Ricardo Lancaster-Jones y Verea

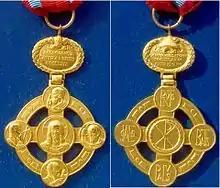
Papal Lateran Cross.

Ricardo Lancaster-Jones y Verea is mentioned by Heriberto García Rivas (1971) among the notable authors of the late 20th century in Mexico. As a published author, his name can be found also like: "Ricardo Lancaster-Jones" or "Ing. Ricardo Lancaster-Jones".